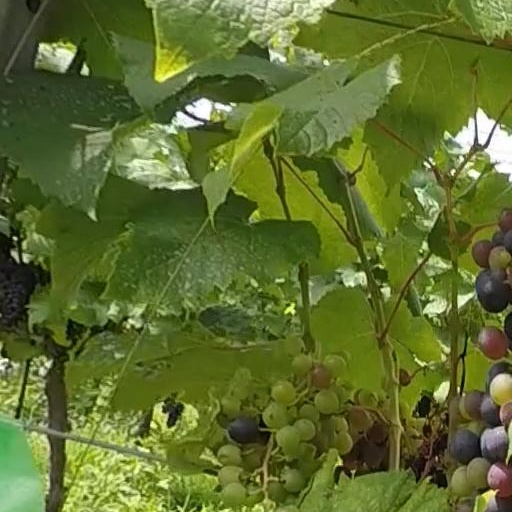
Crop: grape